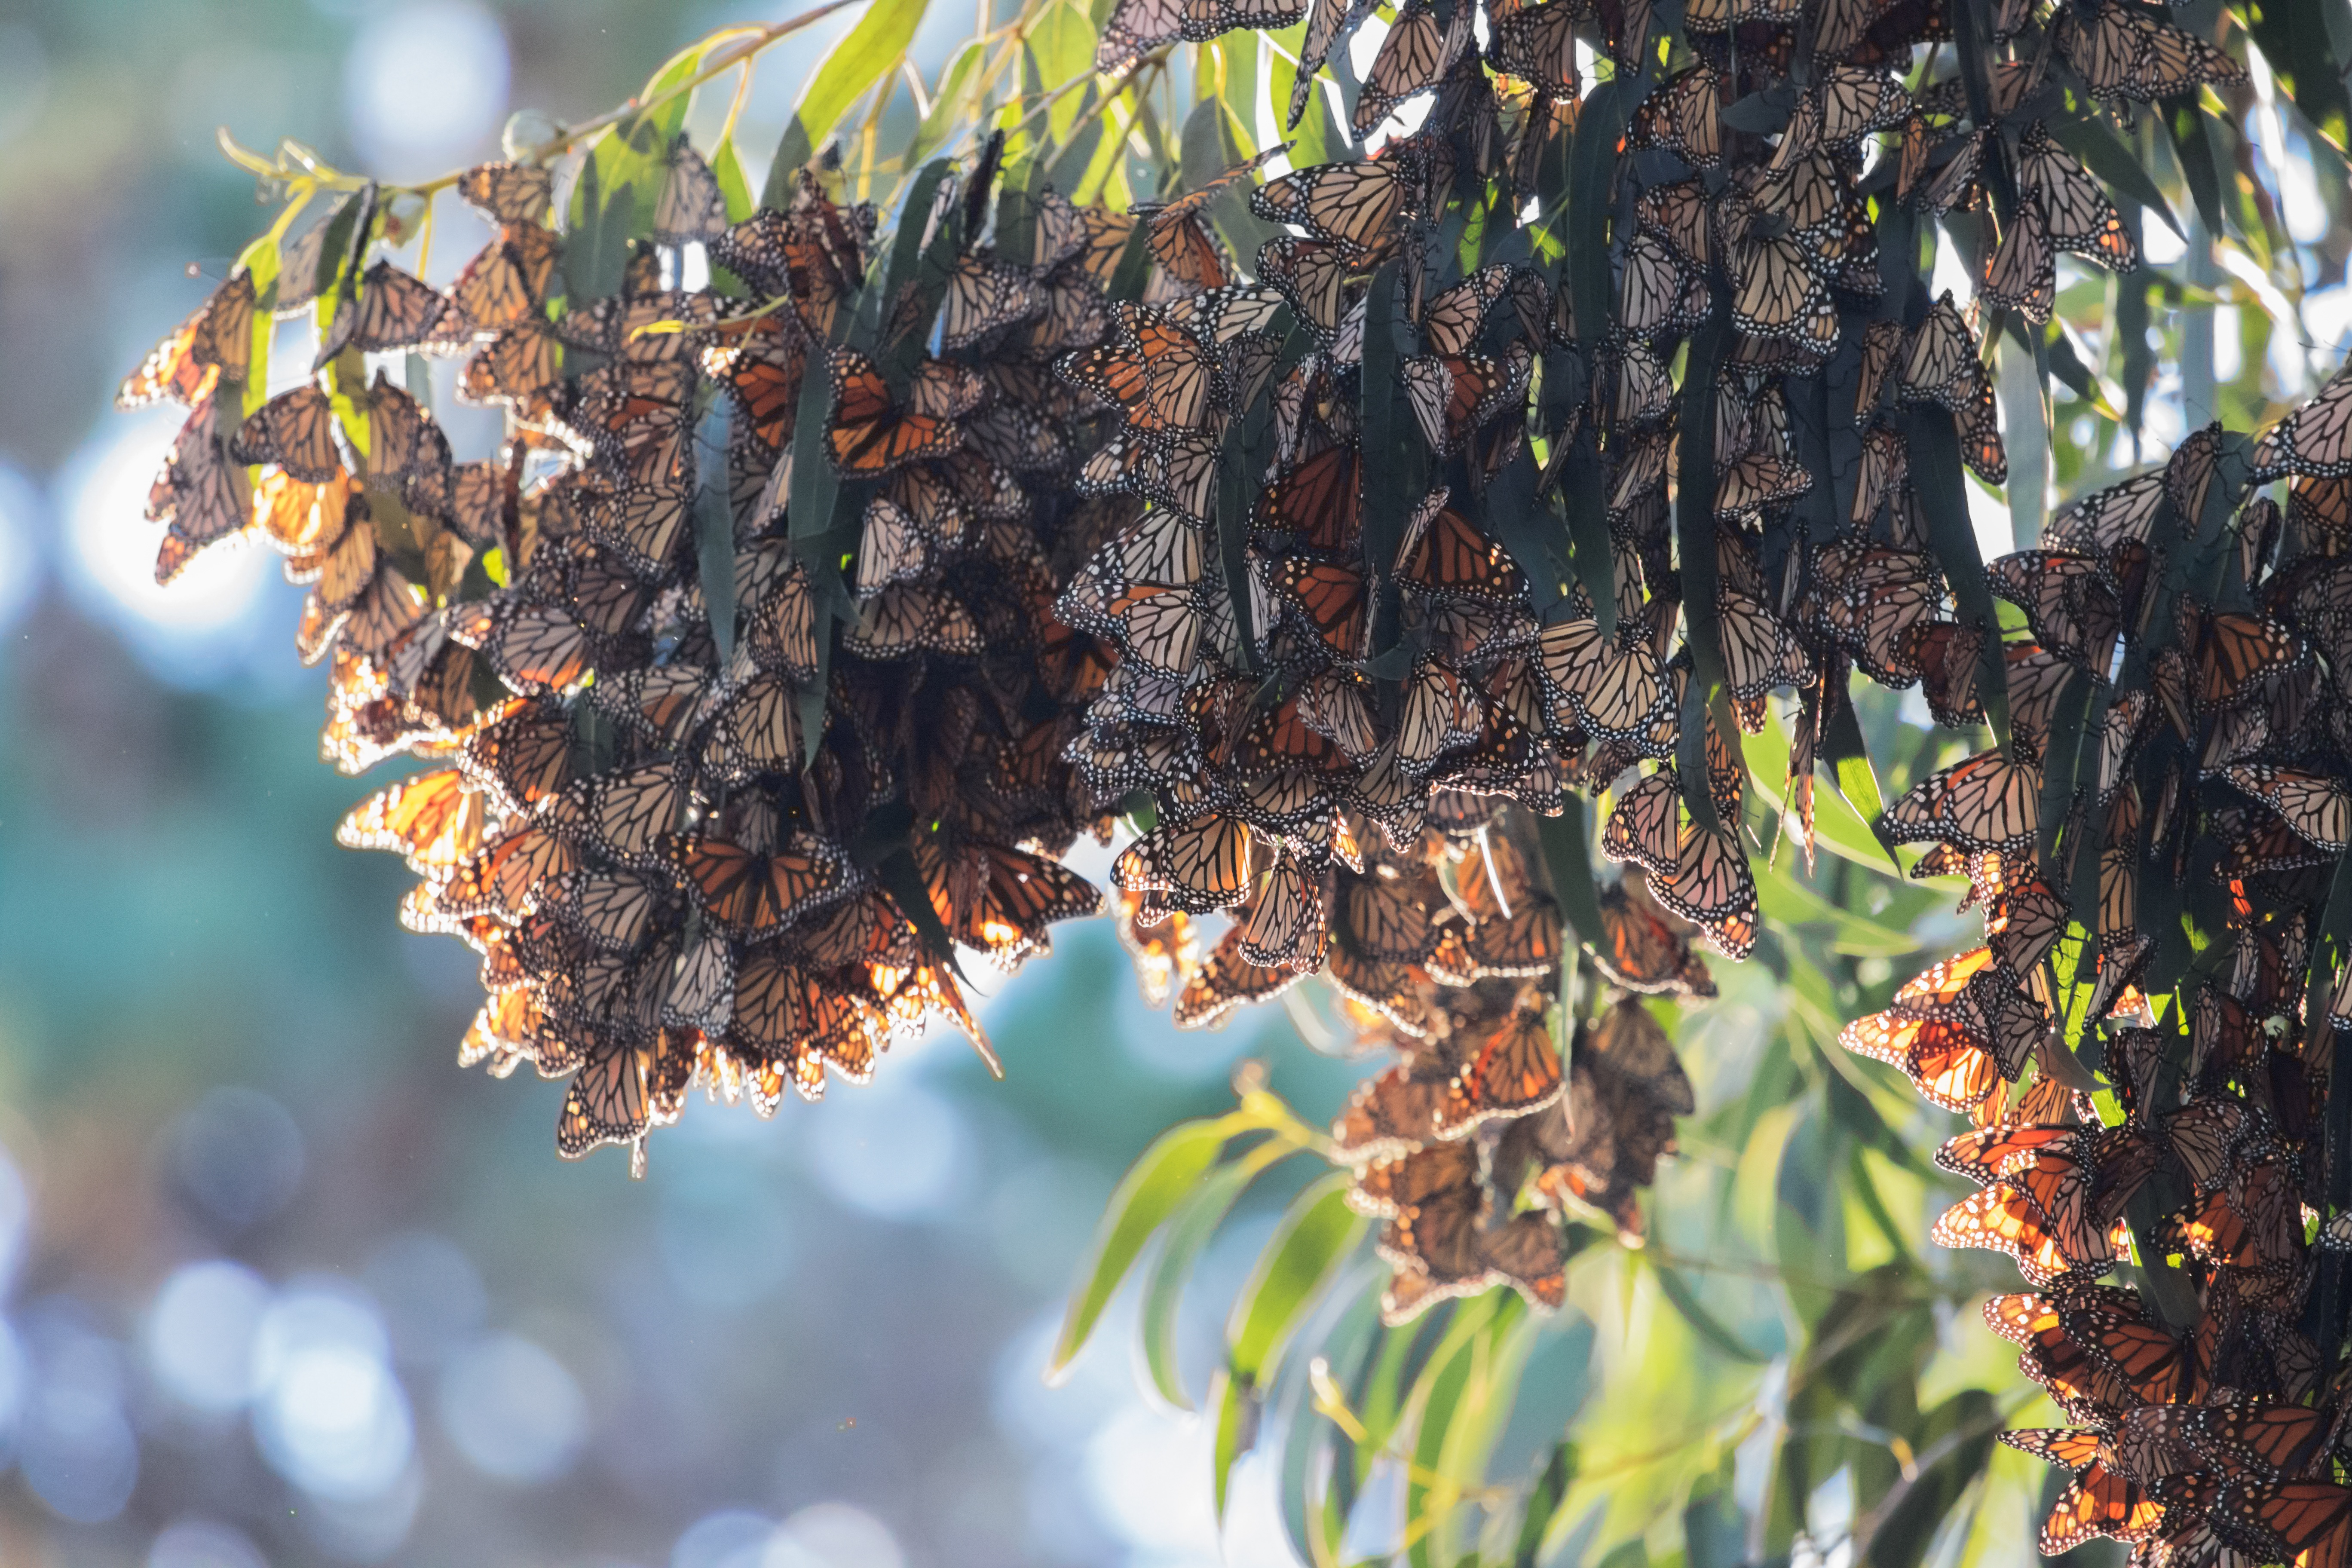
tree, nature, branch, plant, leaf, flower, produce, insect, autumn, botany, flora, season, fauna, invertebrate, shrub, bee, macro photography, woody plant, land plant, membrane winged insect